La Democracia, Escuintla

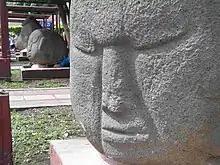
Stone heads in the central park

It is said that the first settlers to make home in what is now were the Pipil people, who seem to have passed through Guatemala on their way to El Salvador, where they currently reside. Evidence of what occurred in can be found in archeological sites throughout the municipality.